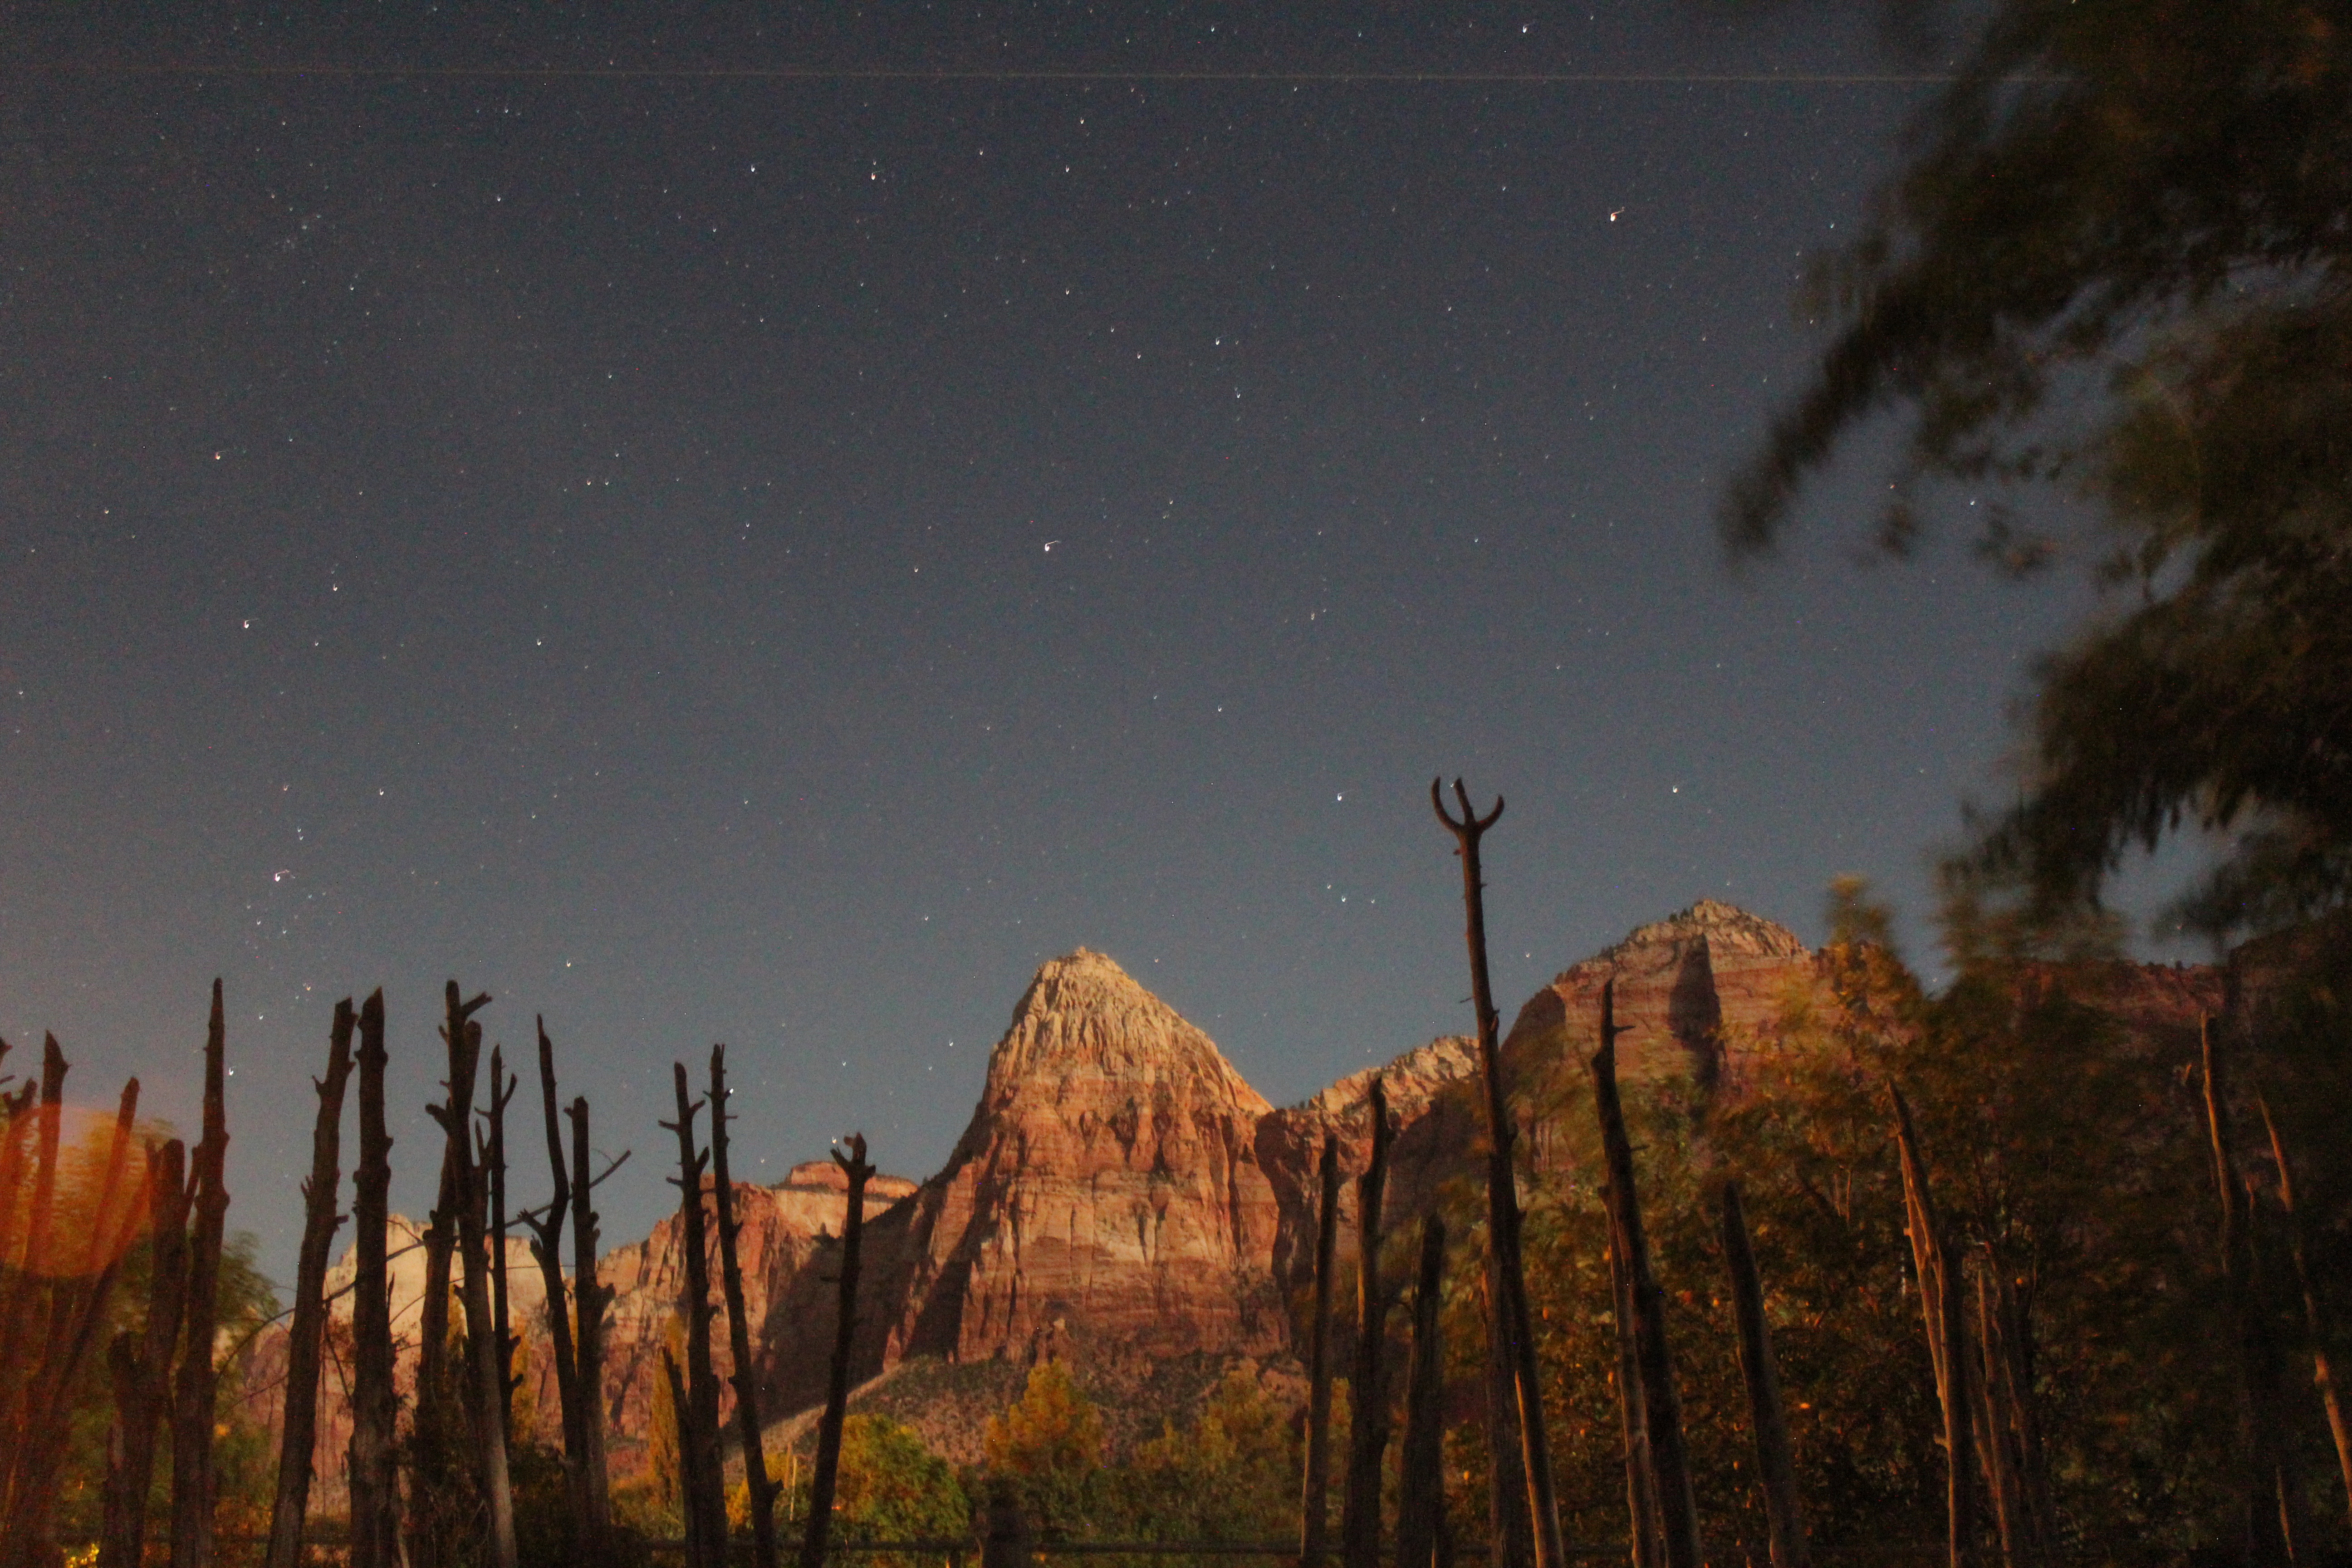
tree, rock, mountain, sky, night, star, atmosphere, evening, aurora, astronomical object